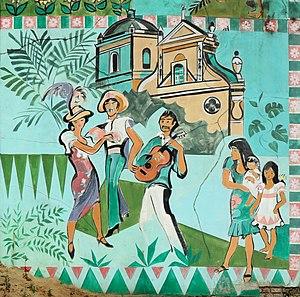
Belgique - Ottignies - Centre culturel - Fresque «
Claude Rahir est un artiste belge.
Le Centre culturel d'Ottignies-Louvain-la-Neuve est un édifice de style fonctionnaliste situé à Ottignies, section de la ville belge d'Ottignies-Louvain-la-Neuve, dans la province du Brabant wallon.
Masaya est une ville du Nicaragua, chef-lieu du département homonyme. Elle est située à 26 km au sud-est de Managua, la capitale du pays. Elle s'est développée en bordure du lac de Masaya et près de la caldeira du volcan Masaya, actif.